From Sudan to Argentina

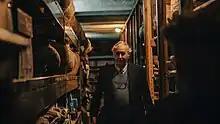
Ricardo Preve in La Plata Museum.

Principal photography of "From Sudan to Argentina" began in May, 2021 in La Jolla. In August of that year, the production team returned to Argentina to continue filming in the town of Carlos Casares, Buenos Aires Province (birthplace of Dr. Rosenvasser), and at the La Plata Museum (where the recovered treasures are currently exhibited). Also, shooting included a second unit in Sudan, under the direction of Sudanese filmmaker Talal Afifi, in October, 2021. Editing and post-production of the documentary began at the end of 2021, and was completed in early 2022.